Bharya Biddalu

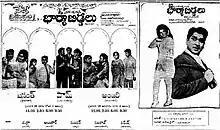
Theatrical release poster

Bharya Biddalu is a 1972 Indian Telugu-language drama film, produced by A. V. Subba Rao under the Prasad Art Productions banner and directed by T. Rama Rao. It stars Akkineni Nageswara Rao, Jayalalithaa and music composed by K. V. Mahadevan. The film is a remake of the Telugu-language film "Bratuku Theruvu" (1953), also starring Nageswara Rao.